BankBoston

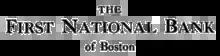
First National Bank of Boston logo, c. 1921

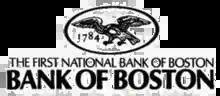
Bank of Boston logo, c. 1982

In 1903, The Massachusetts Bank merged with The First National Bank of Boston amidst a wave of consolidation in the banking industry at the start of the 20th century. First National had been founded in 1859 as Safety Fund Bank, changing its name in 1864 when it joined the national bank system. After a year operating as The Massachusetts First National Bank of Boston, the combined firm dropped the usage of "Massachusetts" in the name.